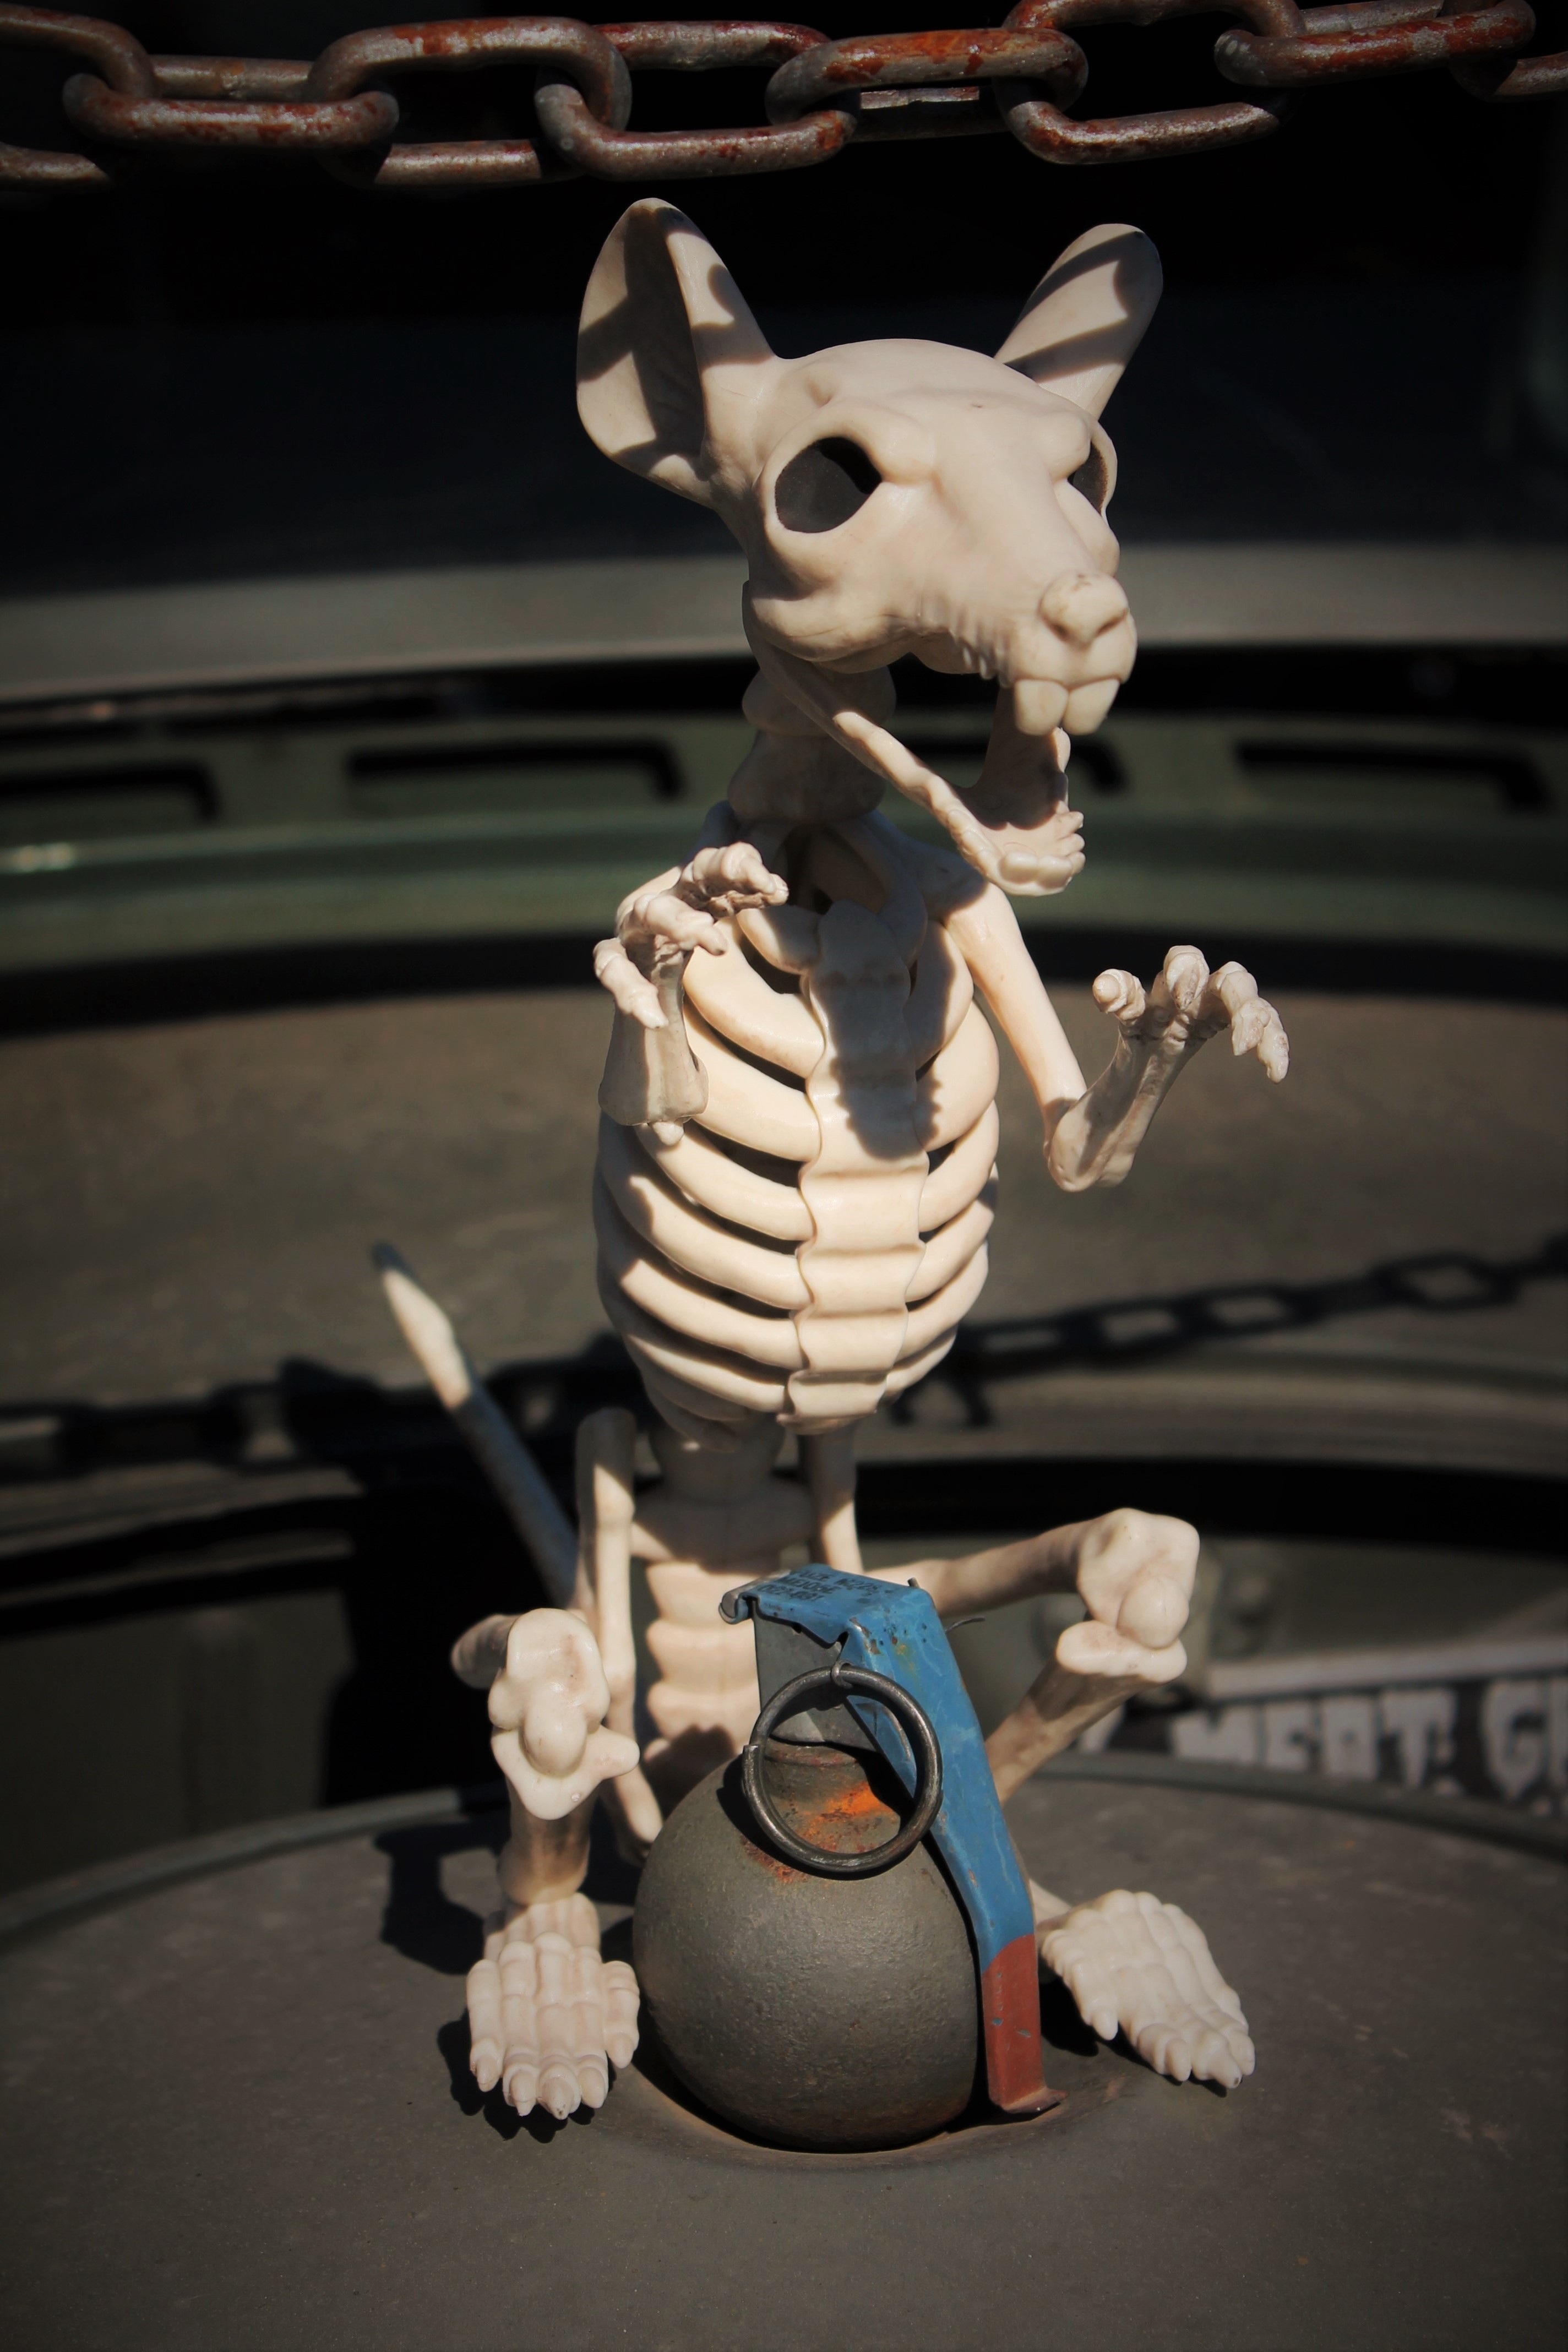
silhouette, white, night, spooky, dark, statue, cat, halloween, holiday, darkness, dead, death, skull, toy, bone, sculpture, art, scary, fear, zombie, head, monster, creature, creepy, ghost, terror, fantasy, skeleton, horror, haunted, demon, imagination, bad, nightmare, guardian, grenade, fairytale, haunting, vicious, evil, insane, halloween party, frightening, scared, undead, trick or treat, skeleton rat, dead rat, snarling, skull face, halloween background, halloween decor, halloween decorations, all hallow's eve, octoberfest, halloween festival, halloween carnival, halloween contest, paranormal, ghost hunter, paranormal investigation, skeleton decoration, terrified, imaginary, zombie animal, living dead, ghost investigation